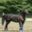
Label: horse